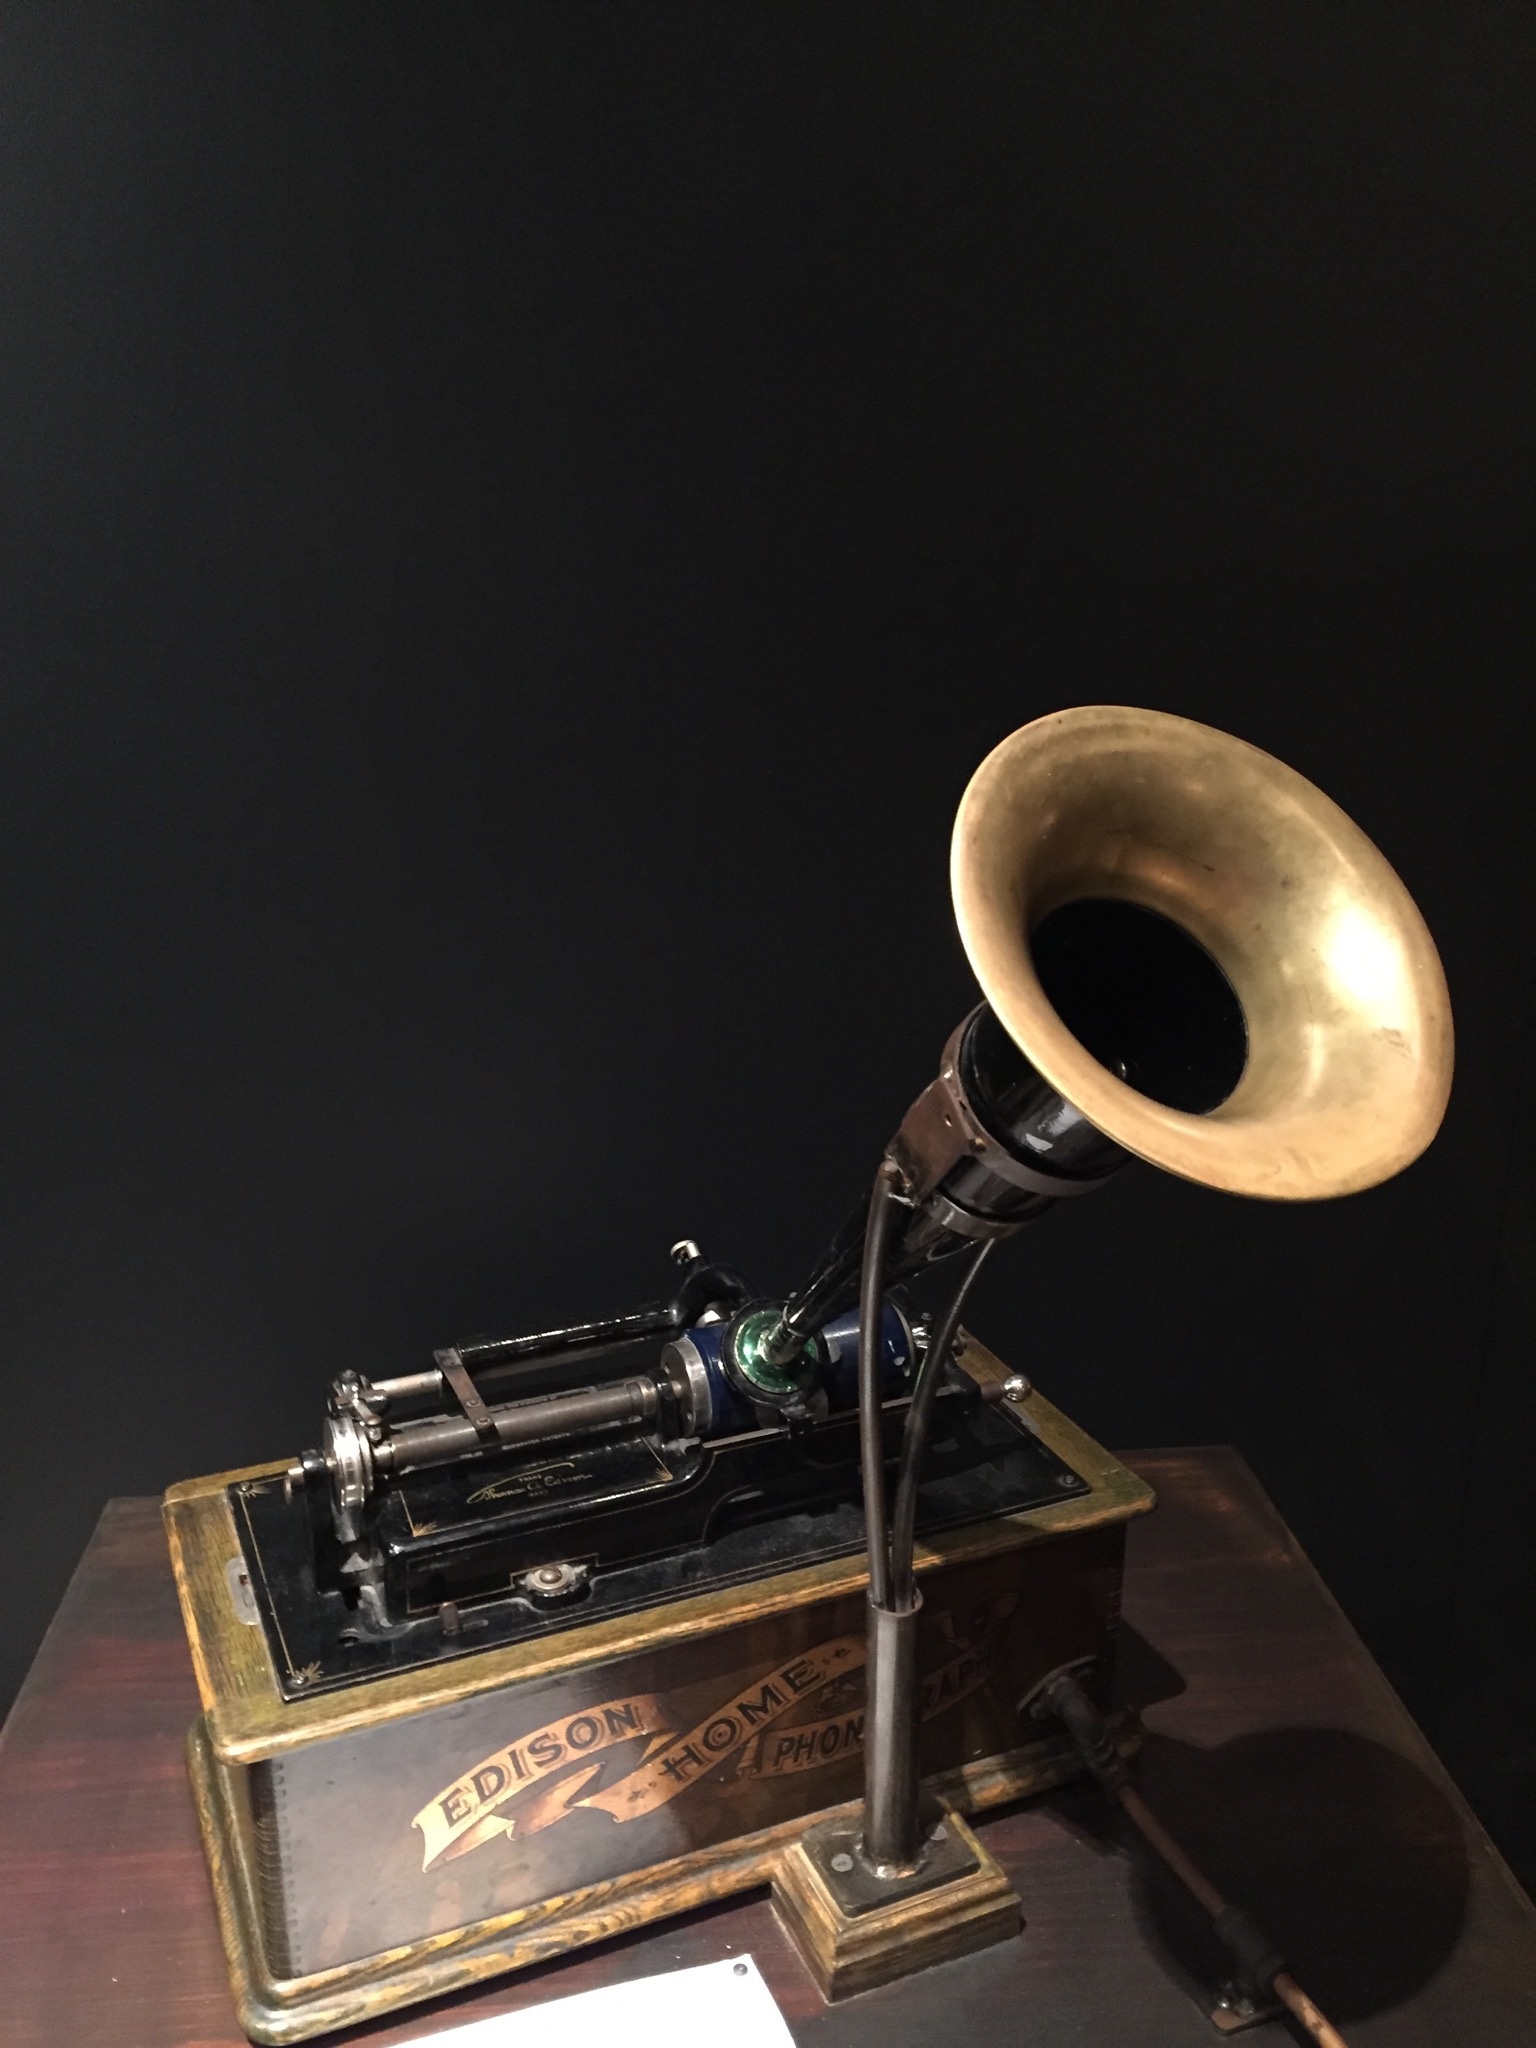
music, antique, guitar, acoustic guitar, nostalgia, musical instrument, audio, trumpet, gramophone, phonograph, brass instrument, string instrument, plucked string instruments